Tony Morley

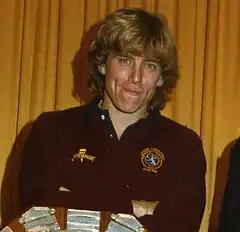
Morley in 1983

William Anthony Morley (born 26 August 1954) is an English former footballer who played as a winger. He played in the Football League for Preston North End, Burnley, Aston Villa, West Bromwich Albion and Birmingham City, as well as playing for other teams abroad. He also won six caps for England.